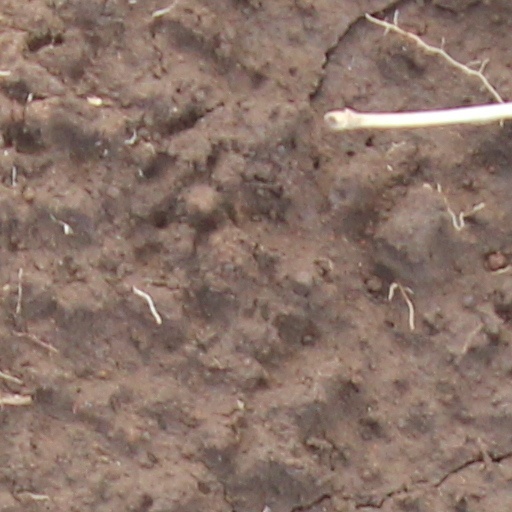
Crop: wheat